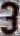
Number: 3